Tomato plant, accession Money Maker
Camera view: horizontal (90 deg, fisheye); turntable rotation: 150 degrees
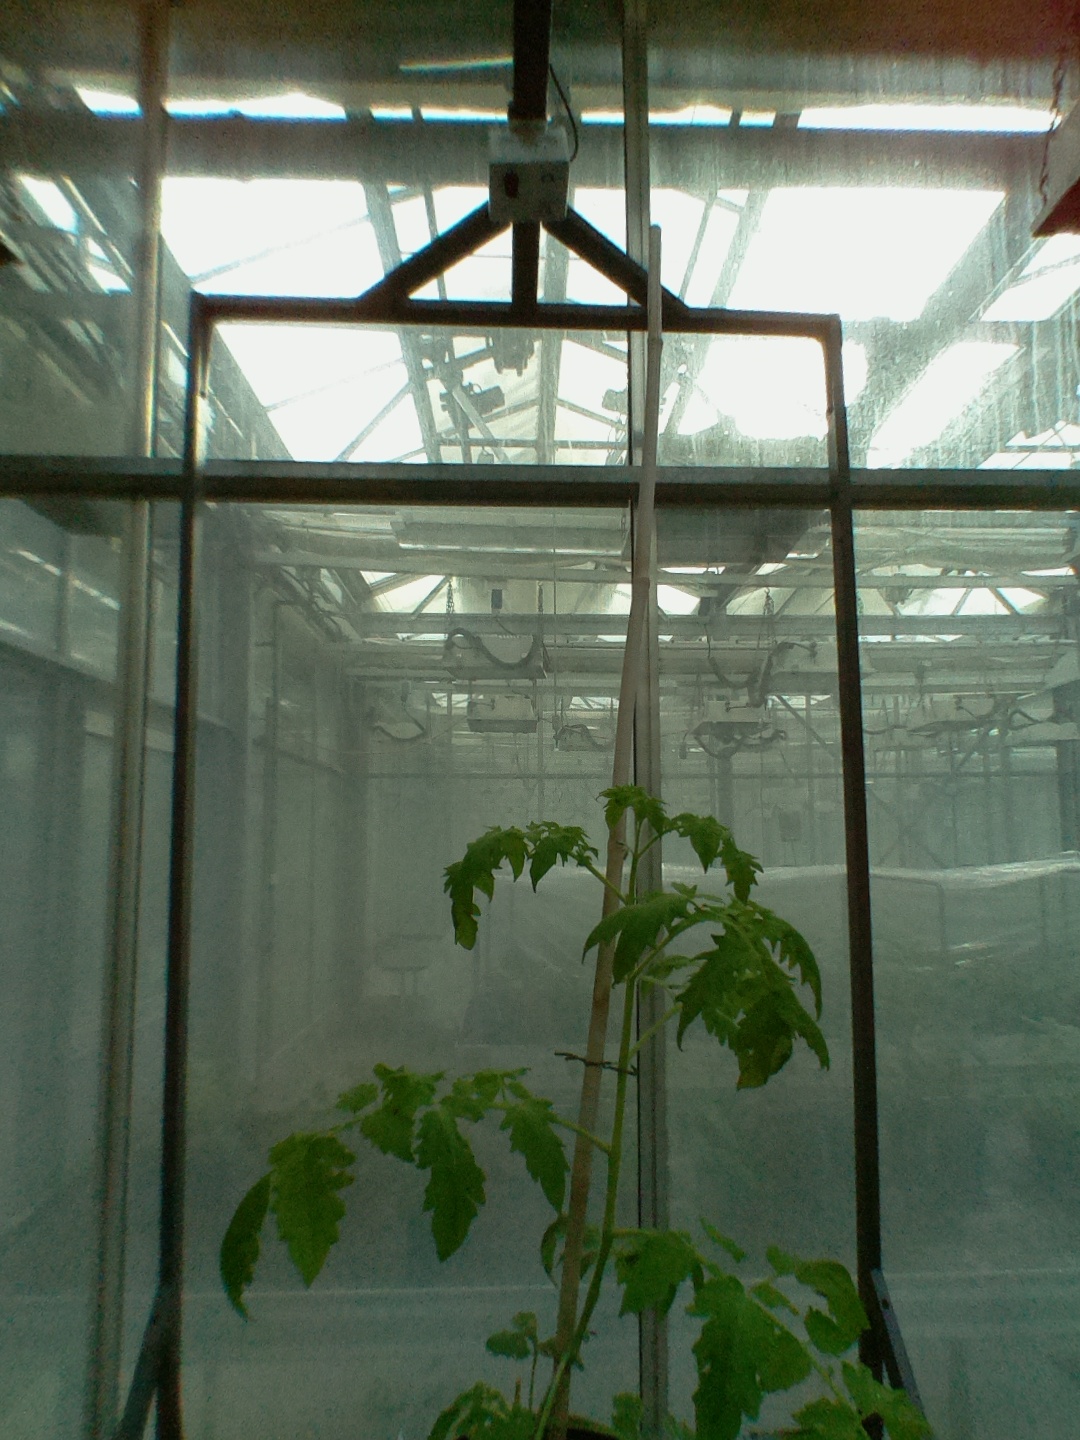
BBCH growth stage 52: 2 inflorescences visible